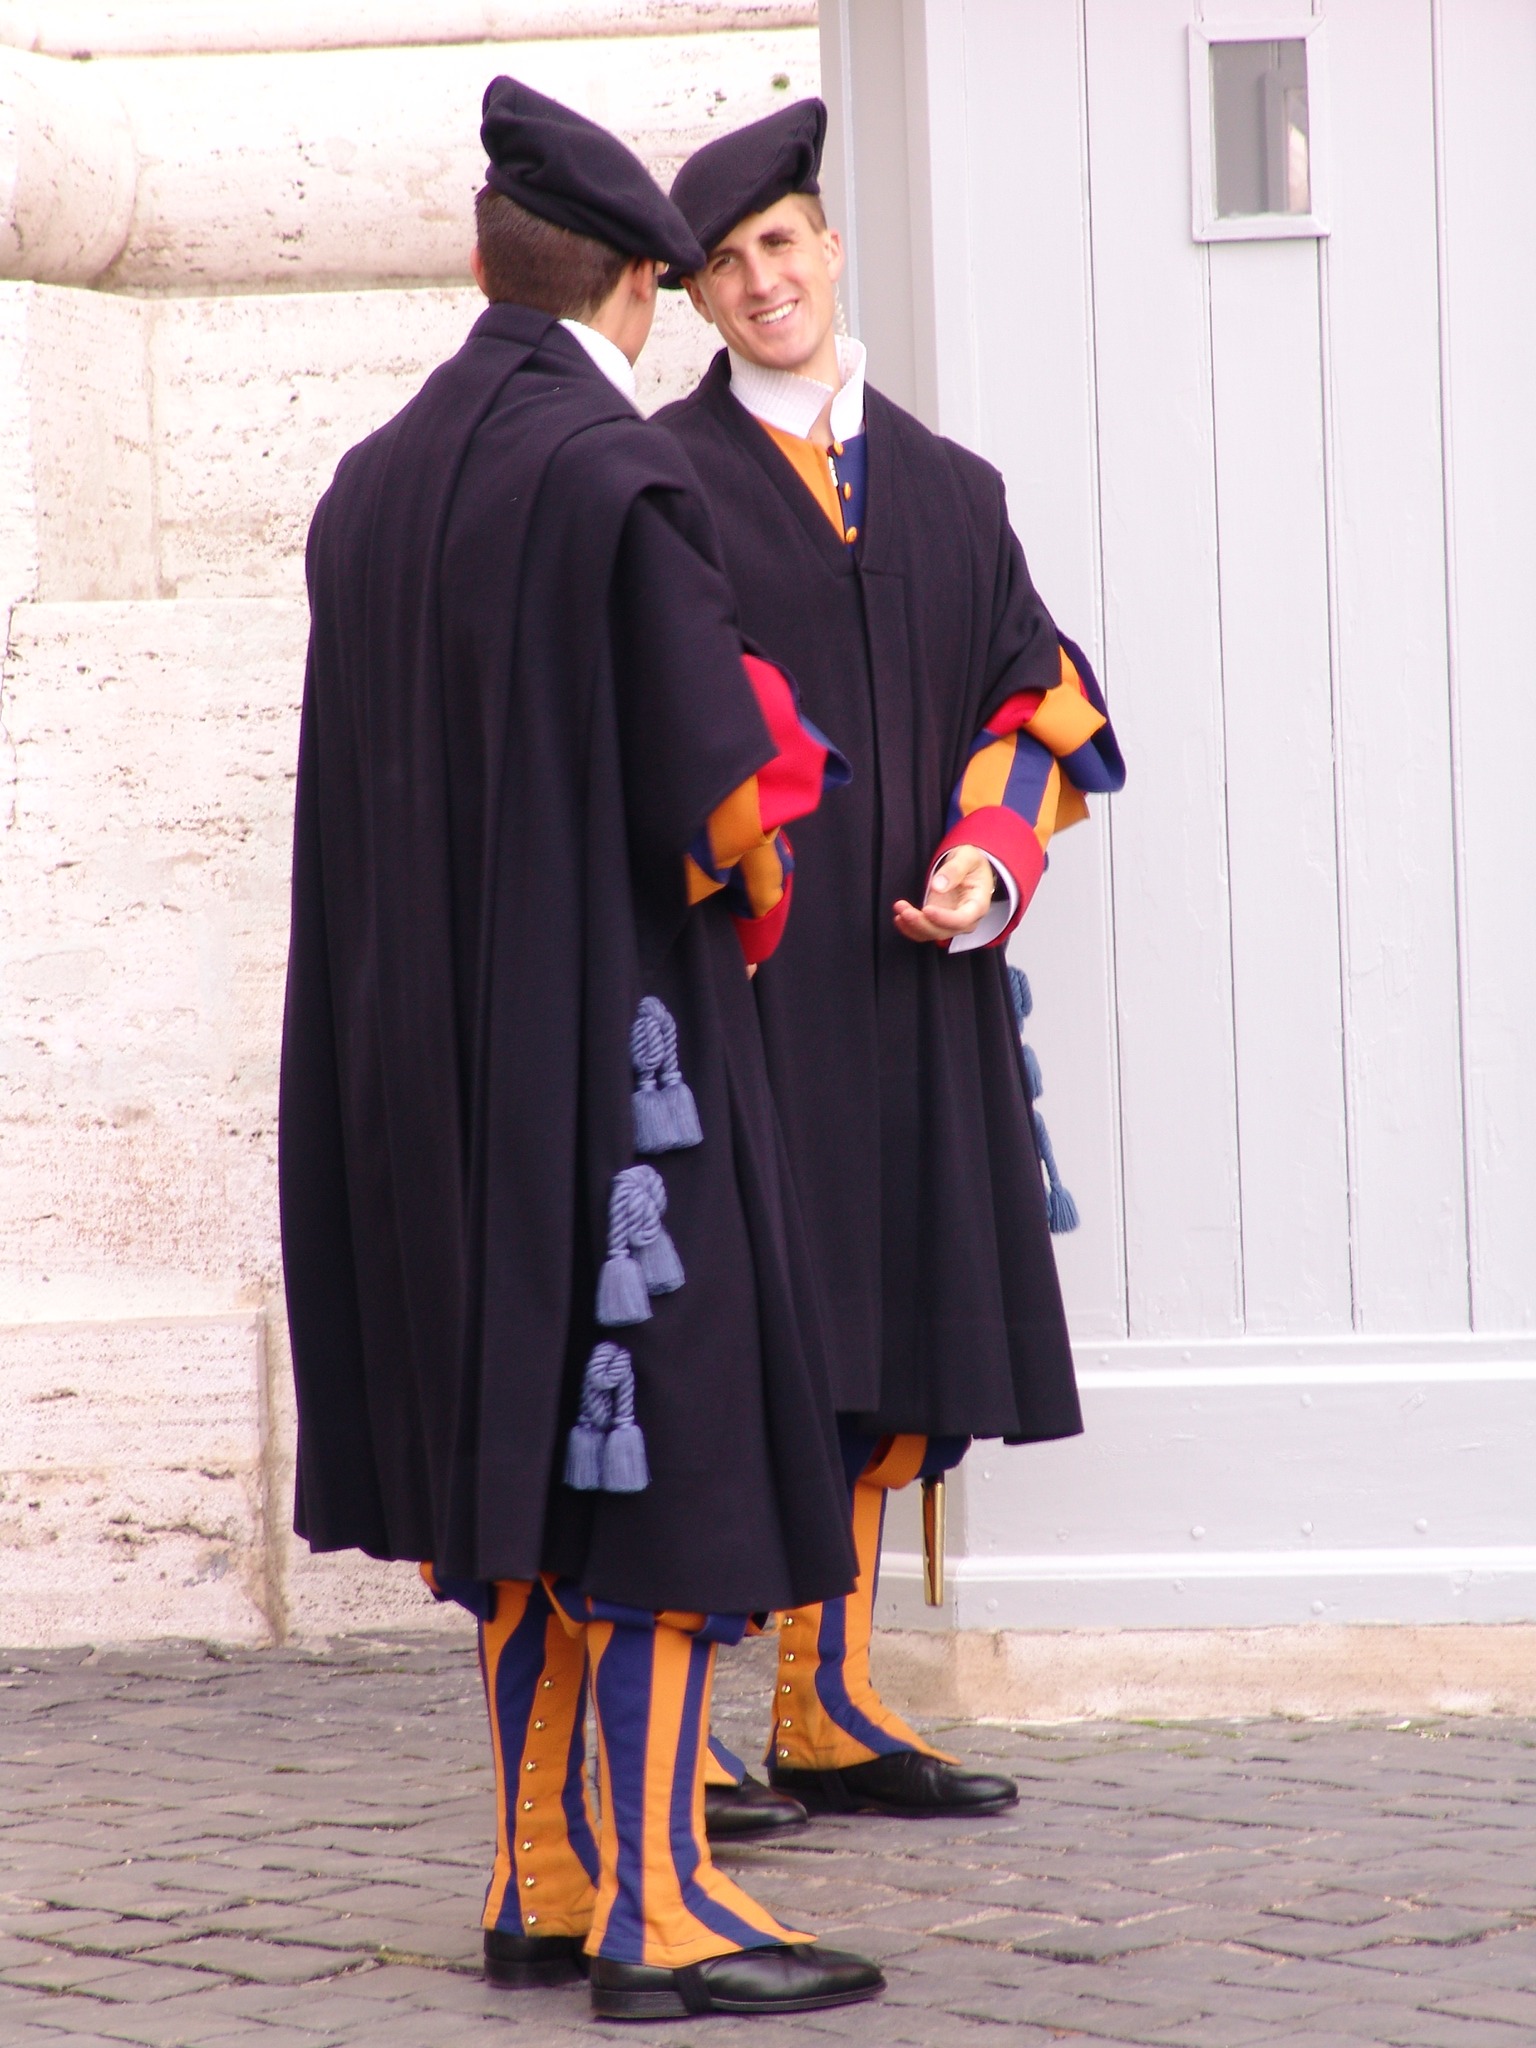
spring, italy, clothing, costume, graduation, vatican city, academic dress, life guards